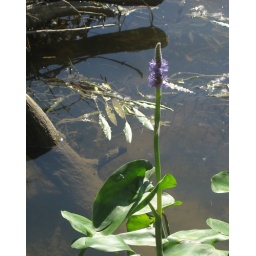
Purple flower I saw in the shiawasee river